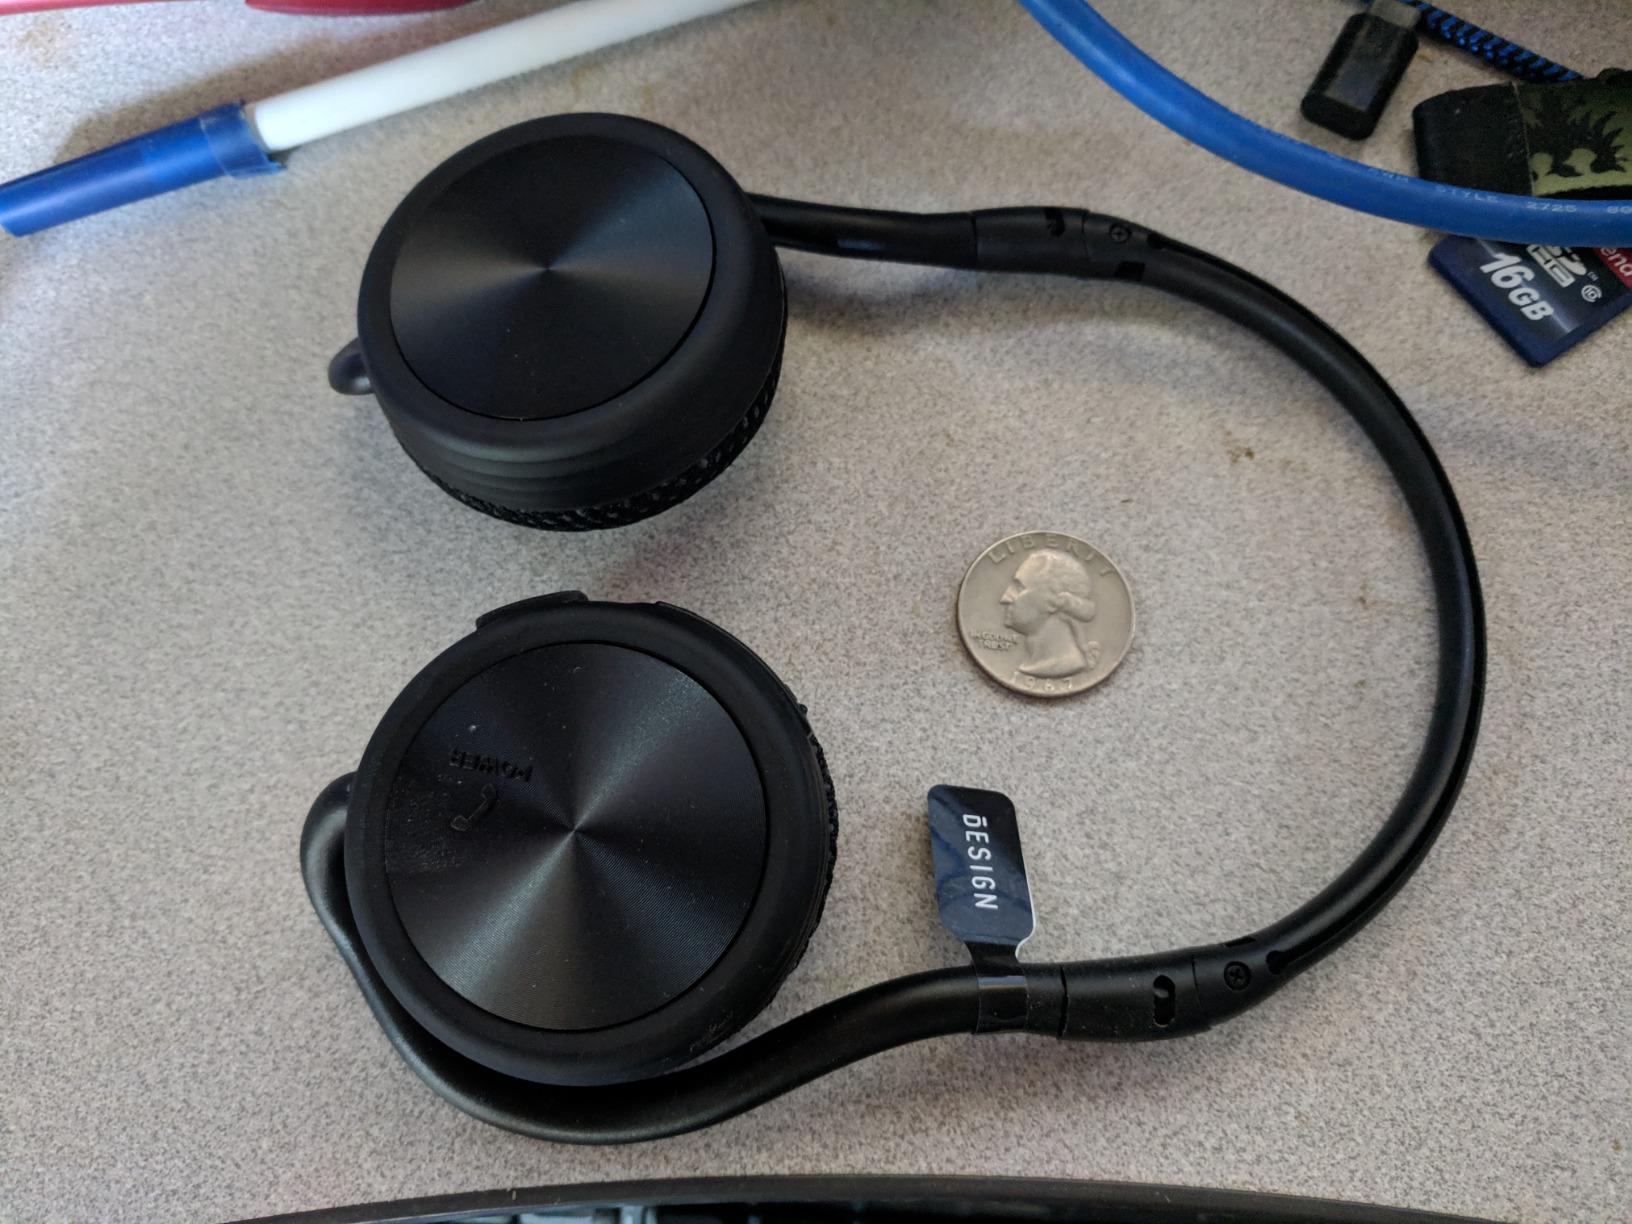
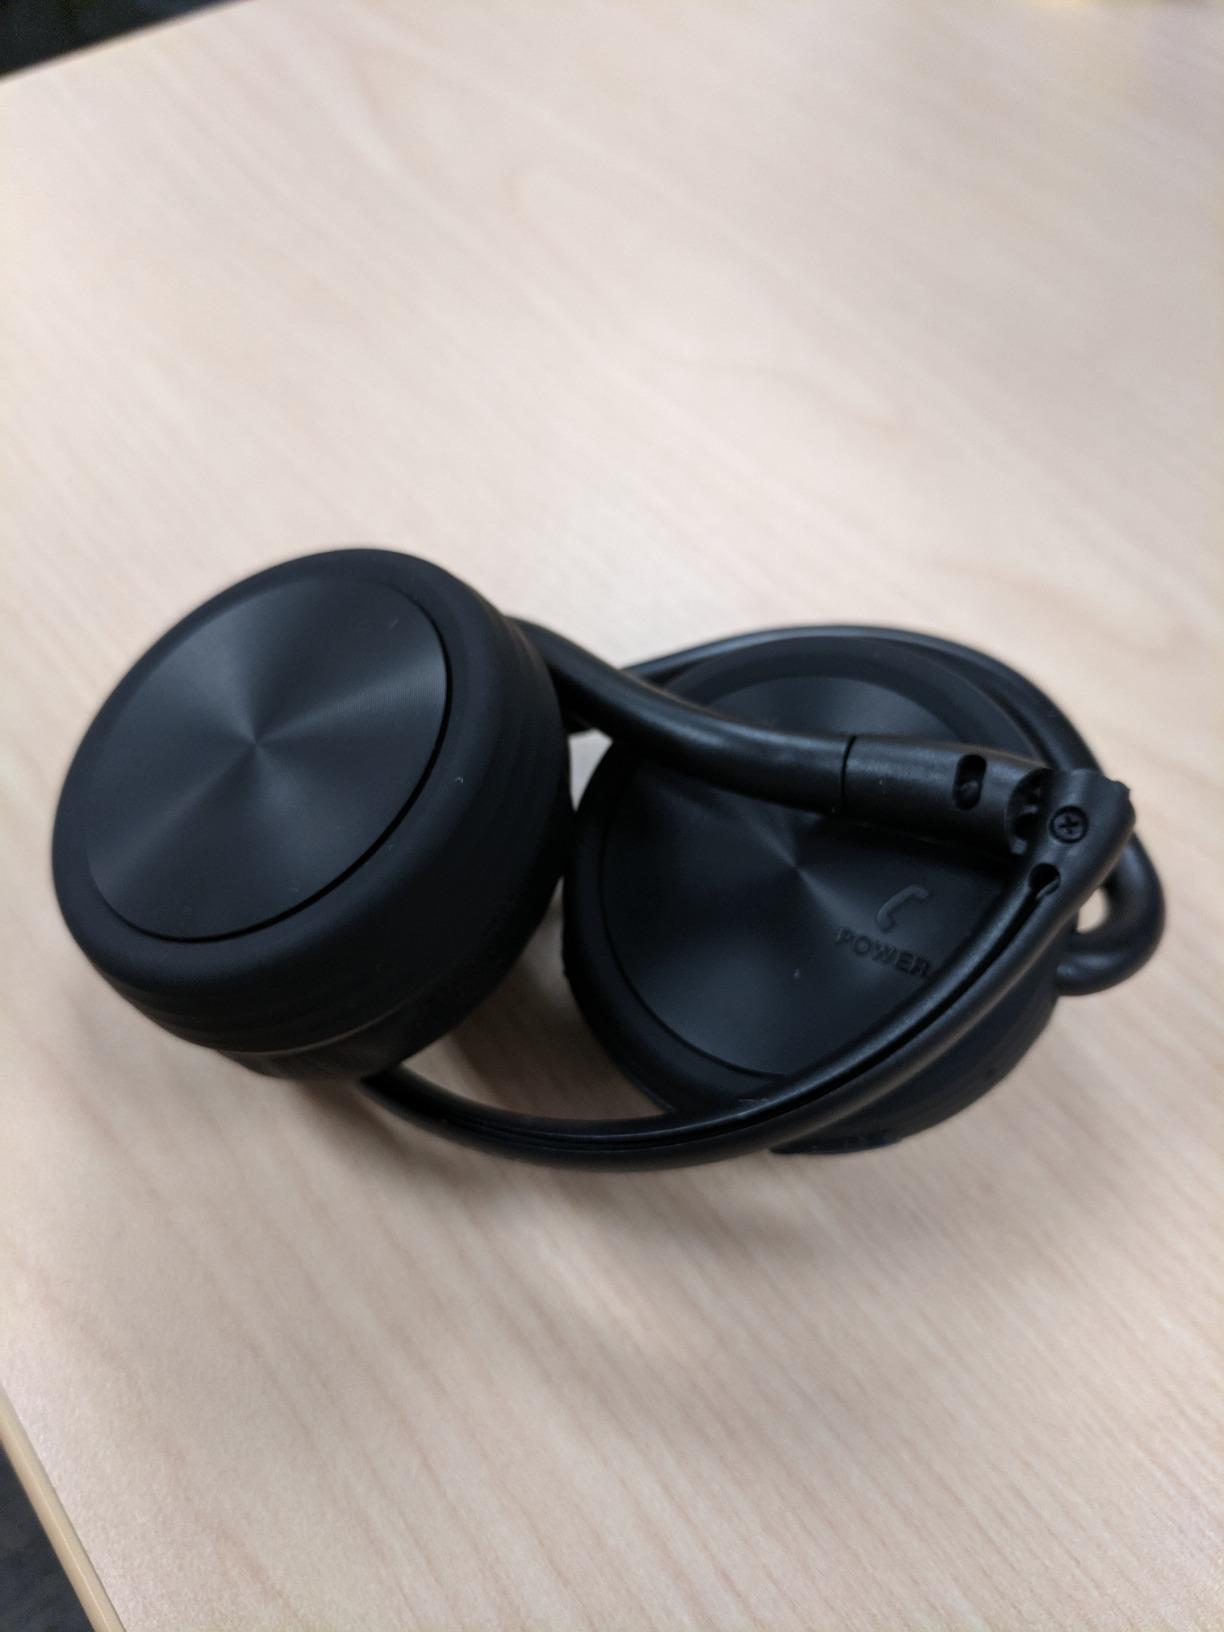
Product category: headphones
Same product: yes